Describe the emotion expressed in this image:  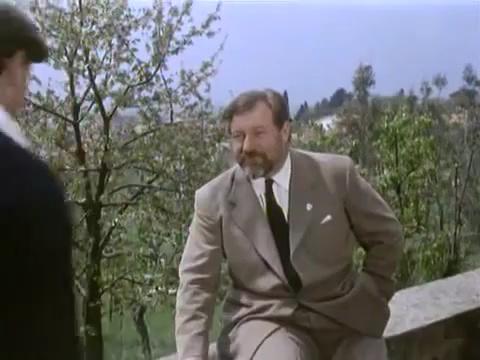
This person displays Fear, valence and arousal with high intensity.